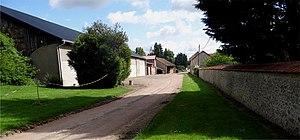
Le lieux-dit St Aubin, commune de Neauphle-le-Vieux, Yvelines, France.
Neauphle-le-Vieux est une commune française située dans le département des Yvelines, en région Île-de-France.